University of Southampton Students' Union

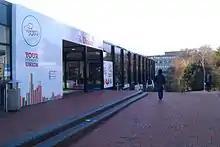
The entrance to the Students' Union seen in 2013 with the former logo visible.

For much of its history, the union has used the abbreviation SUSU as its name, short for the original name Southampton University Students' Union, while its official name is the University of Southampton Students' Union. To combat falling satisfaction with the union and to address a brand that was difficult for the union's staff to apply, they approached Holden's design agency who had worked on The Union MMU. The surveys they completed concluded that the perception of the union was full of contradictions and that the vast majority were indifferent to the union, which they concluded was worse than negative. When they looked into the name, they concluded that affection for the name SUSU grew over time and that the name was seen initially as childish, weird, incorrect, and rude when translated into other languages. Furthermore, the current brand was deemed problematic as there were so many sub-brands that many students engaged with the union in some way (such as sports or clubs) but did not understand they were part of the union.